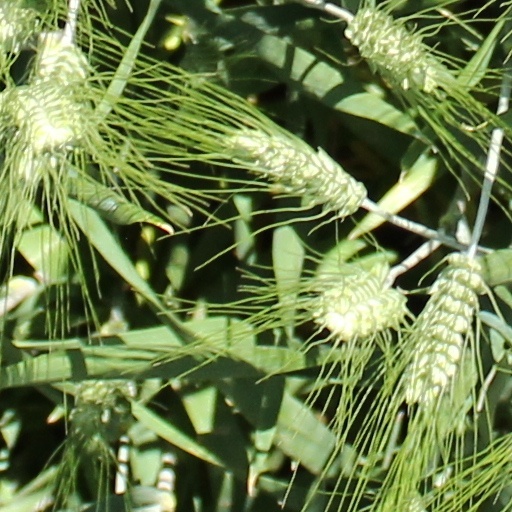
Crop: wheat